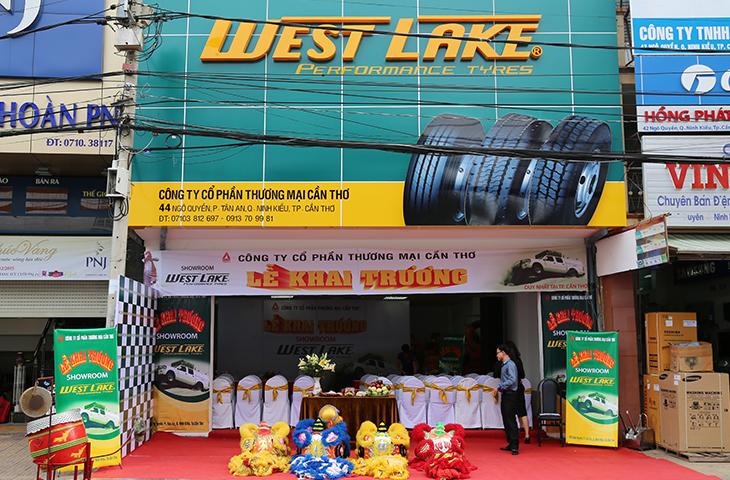
đây là khung cảnh một buổi lễ khai trương của một công ty